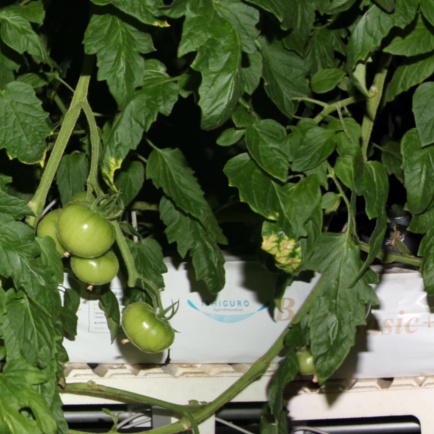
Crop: tomato